Riccardo Primo

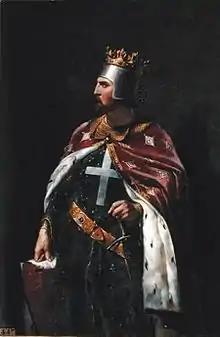
Richard I the Lionheart

Isacio, knowing that Riccardo has never seen his fiancée, proposes to send his daughter Pulcheria to Riccardo in her stead, leaving the way open for his seduction of Costanza, whom he forces to admit her real identity. Pulcheria agrees, out of duty to her father, but intends to reveal the deception at the right moment. Oronte has discovered Isacio's plot through Berardo and stops it at the moment that Riccardo and Pulcheria meet for the first time, which leads Pulcheria to forgive her fiancé. Riccardo is angry upon learning of Isacio's designs and proposes to overthrow the tyrant in alliance with Oronte. He retains his disguise and plans to offer charity towards Isacio in spite of the ill plotting. Speaking "on behalf" of Riccardo, "the Ambassador" offers Isacio the choice of either peace or war. Pulcheria pleads for Costanza and Isacio agrees to bestow her on Riccardo. Pulcheria introduces Riccardo, initially as the 'ambassador, but then revealed as his true self, to Costanza, and act 2 closes with a love duet for Costanza and Riccardo.